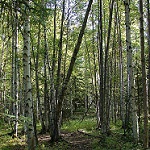
Label: forest